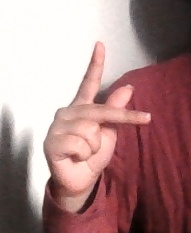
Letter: dha